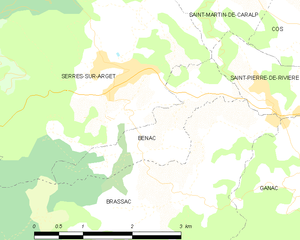
Carte des communes françaises: Bénac
Bénac est une commune française située dans le département de l'Ariège, en région Occitanie.